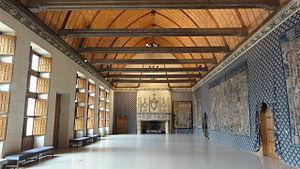
Salle du Tau (ou salle du Festin) du Palais du Tau (Reims) Русский: Зал То во Дворце То (Реймс). Место проведения торжественных пиршеств после коронации короля Франции
Le palais du Tau fut l'une des résidences d'archevêques de Reims. Il doit son nom à son plan qui était, au Moyen Âge, en forme de lettre T. Bâtiment jouxtant la cathédrale Notre-Dame de Reims, il fut également résidence royale lors des sacres des rois de France à Reims.